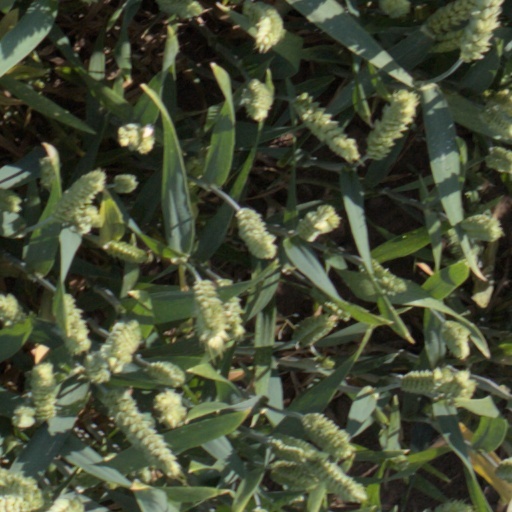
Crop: wheat